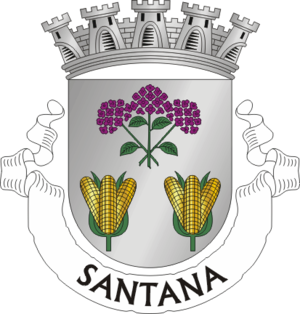
Bianca Santana, écrivaine brésilienne